Martti Ahtisaari

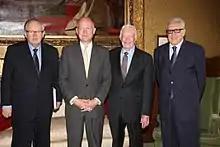
Ahtisaari (first from left) with William Hague, Jimmy Carter, and Lakhdar Brahimi from The Elders group in London, 24 July 2013

In November 2005, UN Secretary-General Kofi Annan appointed Ahtisaari as Special Envoy for the Kosovo status process which was to determine whether Kosovo, having been administered by the United Nations since 1999, should become independent or remain a province of Serbia. In early 2006, Ahtisaari opened the UN Office of the Special Envoy for Kosovo (UNOSEK) in Vienna, Austria, from where he conducted the Kosovo status negotiations. Those opposed to Ahtisaari's settlement proposal, which involved an internationally monitored independence for Kosovo, sought to discredit him. Allegations made by Balkan media sources of corruption and improper conduct by Ahtisaari were described by US State Department spokesman Tom Casey as "spurious", adding that Ahtisaari's plan is the "best solution possible" and has the "full endorsement of the United States". "The New York Times" suggested that this criticism of Ahtisaari on the part of the Serbs had led to the "bogging down" of the Kosovo status talks. In November 2008, Serbian media reported Pierre Mirel, director of the EU enlargement commission's western Balkans division as saying: "The EU has accepted that the deployment of EULEX has to be approved by the United Nations Security Council, and that the mission has to be neutral and will not be related to the Ahtisaari plan," Mirel said, following his meeting with Serbia's vice-president Bozidar Djelic.